Question: Please indicate a possible affordance area of the cup that can be used for drinking from
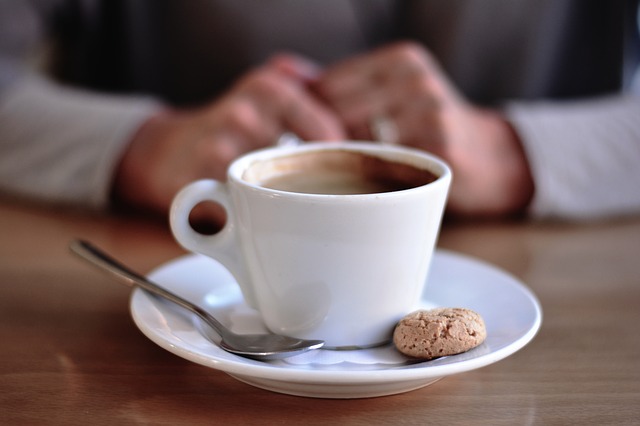
Answer: [169.5, 142.5, 449.5, 342.5]